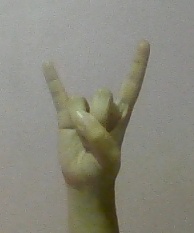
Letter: la